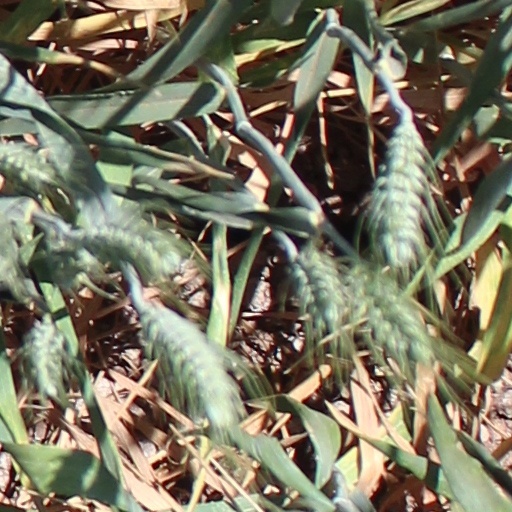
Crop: wheat